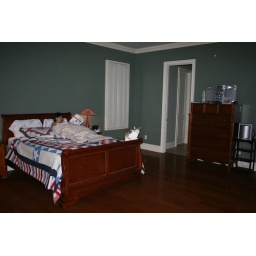
bedroom with kaye in the bed and Sam